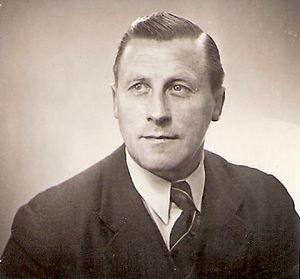
Eric Johansson-Umedalen est un athlète suédois, spécialiste du lancer du marteau.